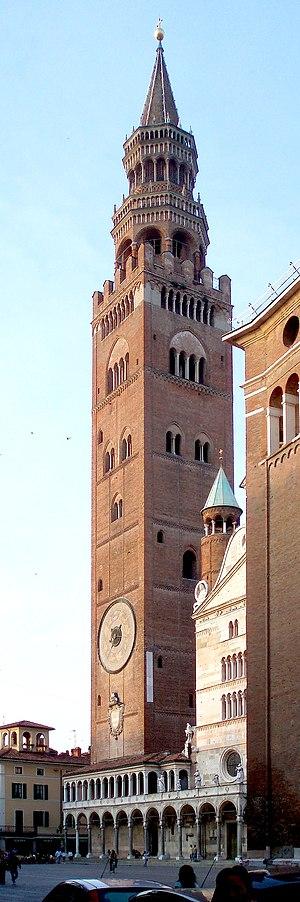
La cathédrale de Crémone est située sur le point culminant de la ville surplombant la Piazza del Comune, à Crémone, en Italie.